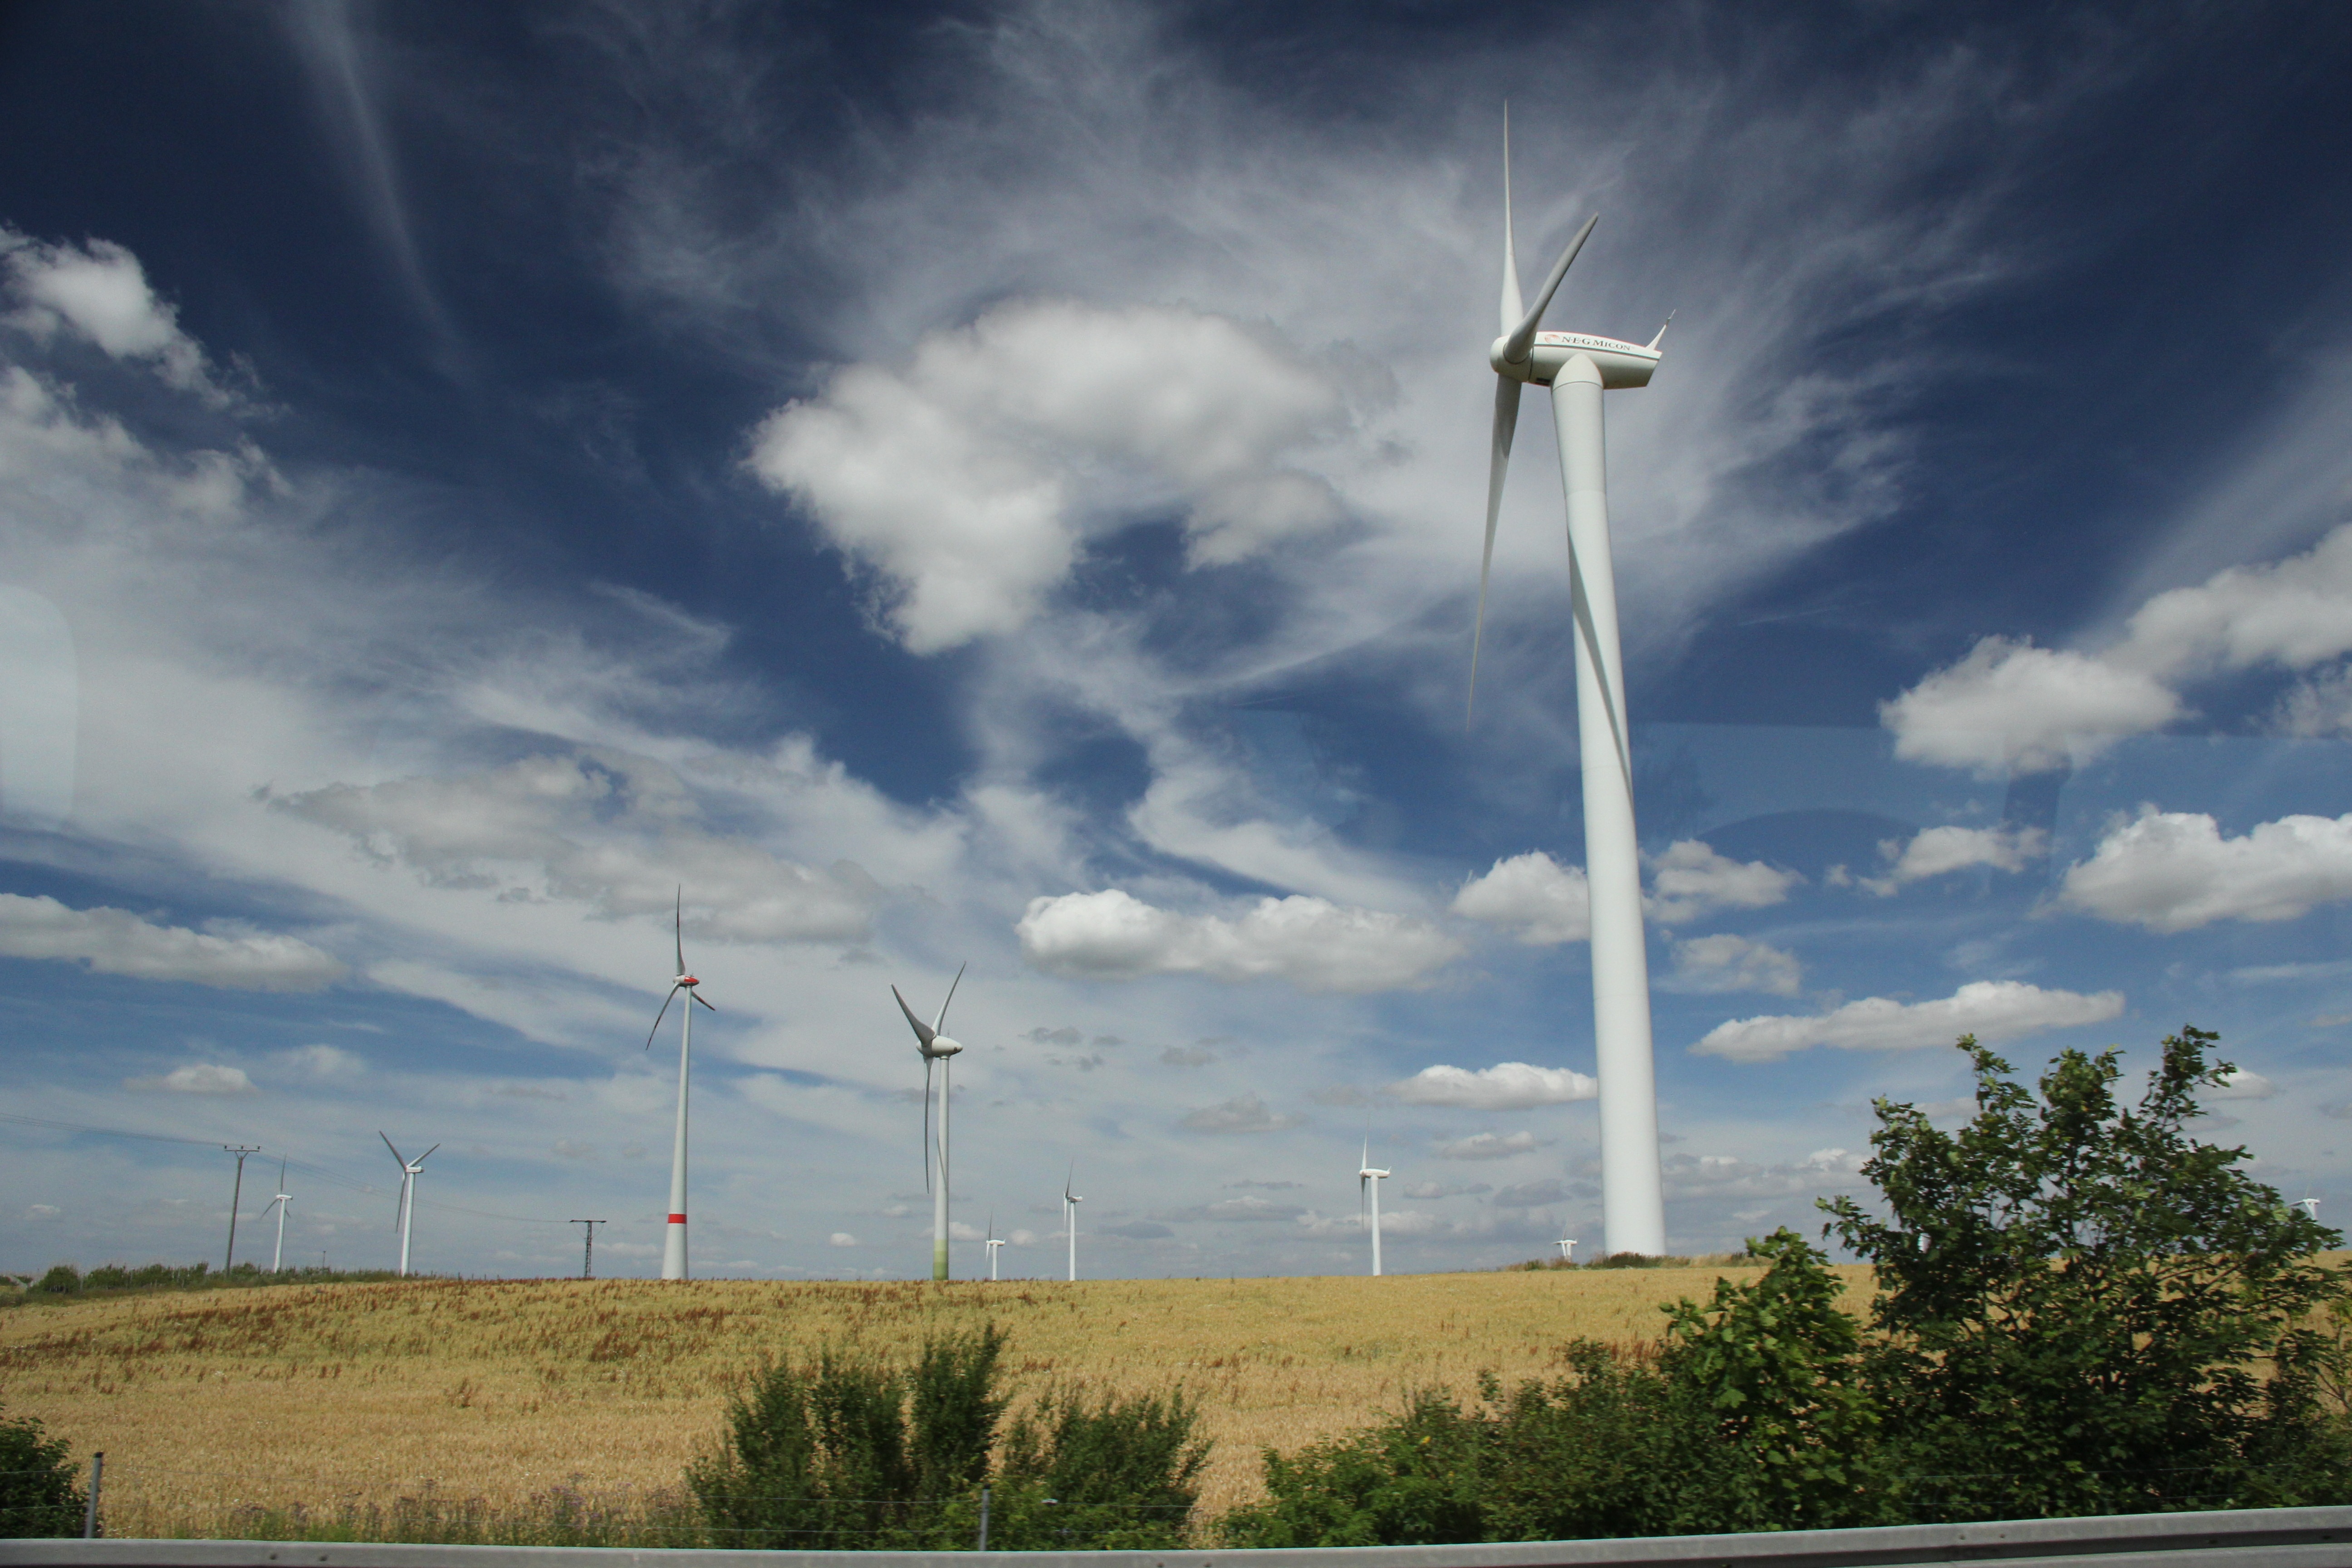
cloud, sky, meadow, windmill, wind, summer, machine, wind turbine, electricity, energy, wind farm